Sclerosis (medicine)

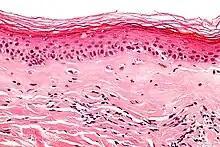
Micrograph of subepithelial sclerosus (middle third of image) in a case of lichen sclerosus. H&E stain.

Sclerosis is the stiffening of a tissue or anatomical feature, usually caused by a replacement of the normal organ-specific tissue with connective tissue. The structure may be said to have undergone sclerotic changes or display sclerotic lesions, which refers to the process of sclerosis.